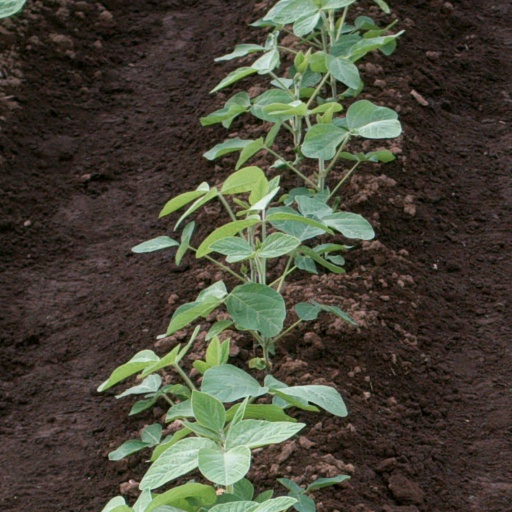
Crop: soybean